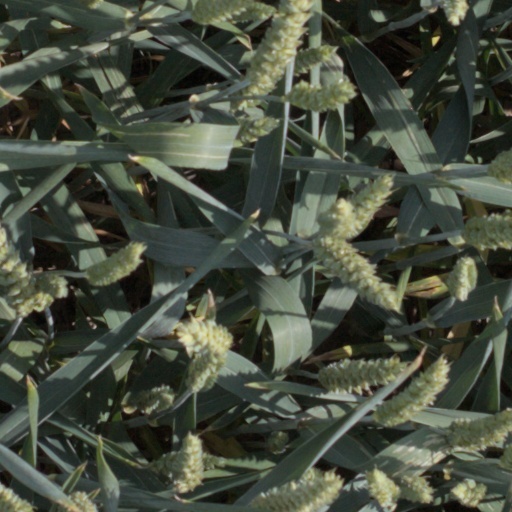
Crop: wheat